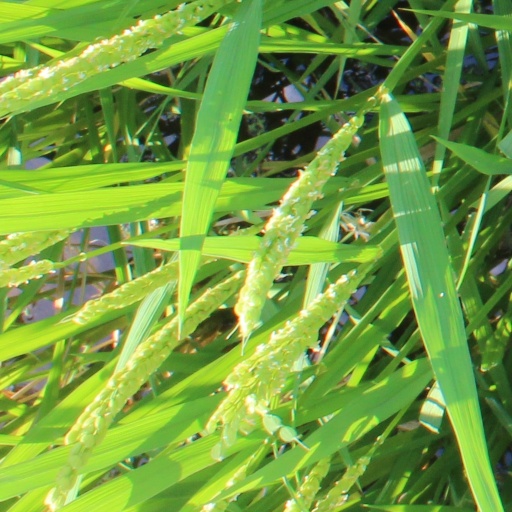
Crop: rice